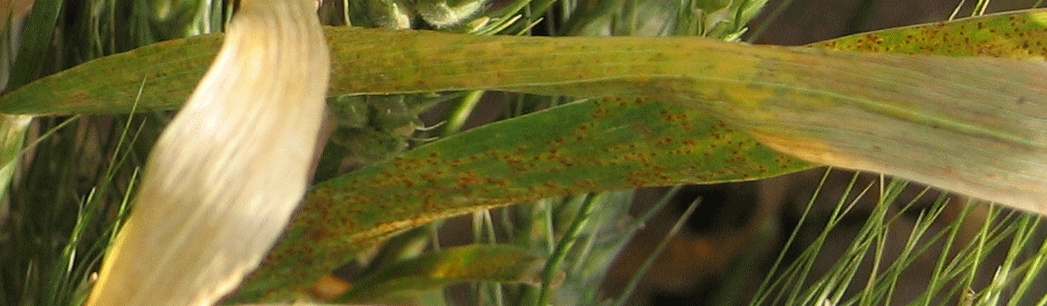
Label: Wheat___Brown_Rust